San Bernardino Valley College

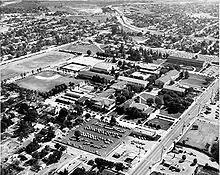
San Bernardino Junior College, circa 1933

San Bernardino Junior College was established in 1926. Its campus was split between San Bernardino High School and Colton High School and consisted of 140 students and one administrator, George H. Jantzen, who was dean of the college. Today, San Bernardino Valley College offers classes to 25,000 students and runs on an annual budget of $59 million. The college district, which includes two campuses, has 148 full-time faculty, 429 part-time faculty and staff of 459. It serves multiple high school districts, and the district encompasses nearly .